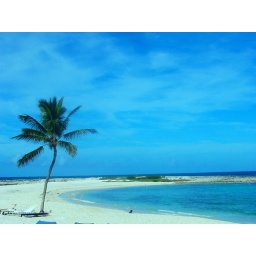
This lone palm tree was begging to be photographed against this sky and water.